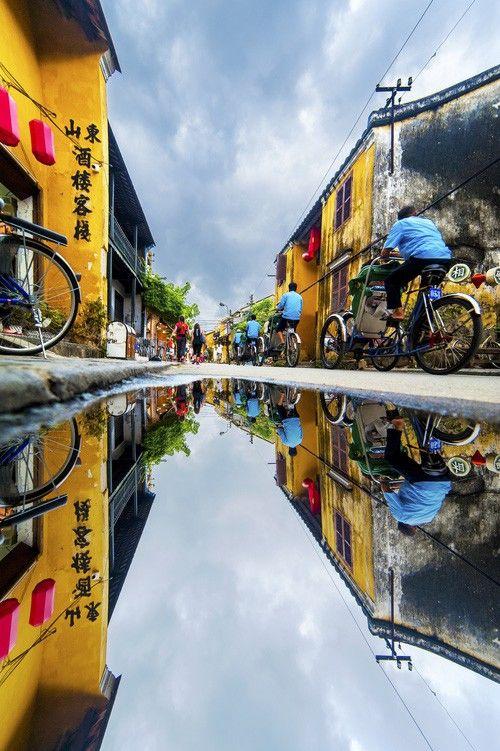
những chiếc xe xích lô đang di chuyển phía bên phải con đường